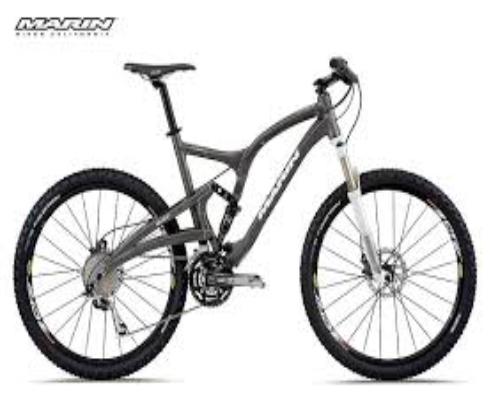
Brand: marin bikes
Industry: Transportation